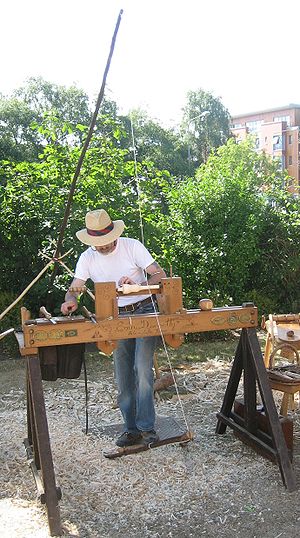
Drejebænk
Gammeldags foddrevet drejebænk
En drejebænk er en maskine hvorpå man fastspænder et stykke træ eller metal og spinder det rundt. Her kan man så fjerne materiale fra emnet med et egnet stykke spåntagende værktøj, og dermed forme et objekt som er symmetrisk omkring dets egen akse, som fx en skakbrik.